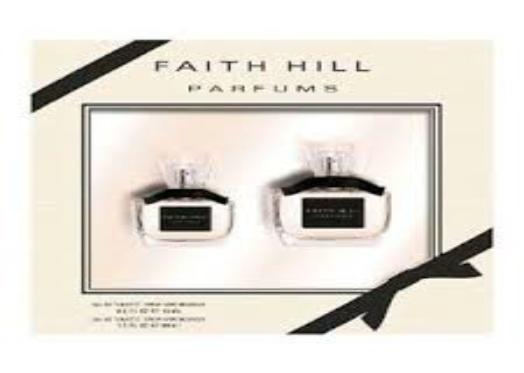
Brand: Faith Hill Parfums
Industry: Necessities